Ukrainian language

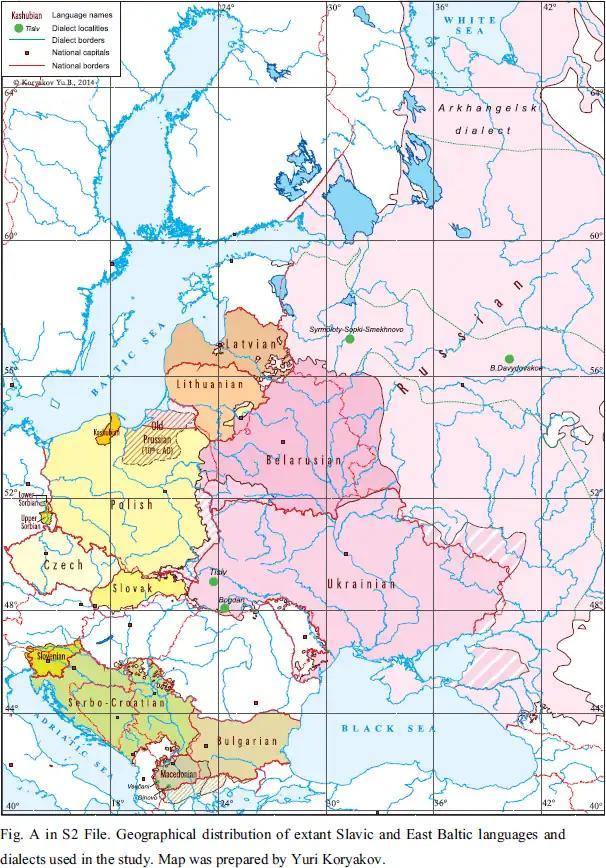
Ethnographic Map of Slavic and Baltic Languages

All the countries neighbouring Ukraine (except for Hungary) historically have regions with a sizable Ukrainian population and therefore Ukrainian language speakers. Ukrainian is an official minority language in Belarus, Romania, and Moldova.